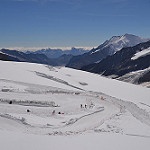
Scene: Outdoor